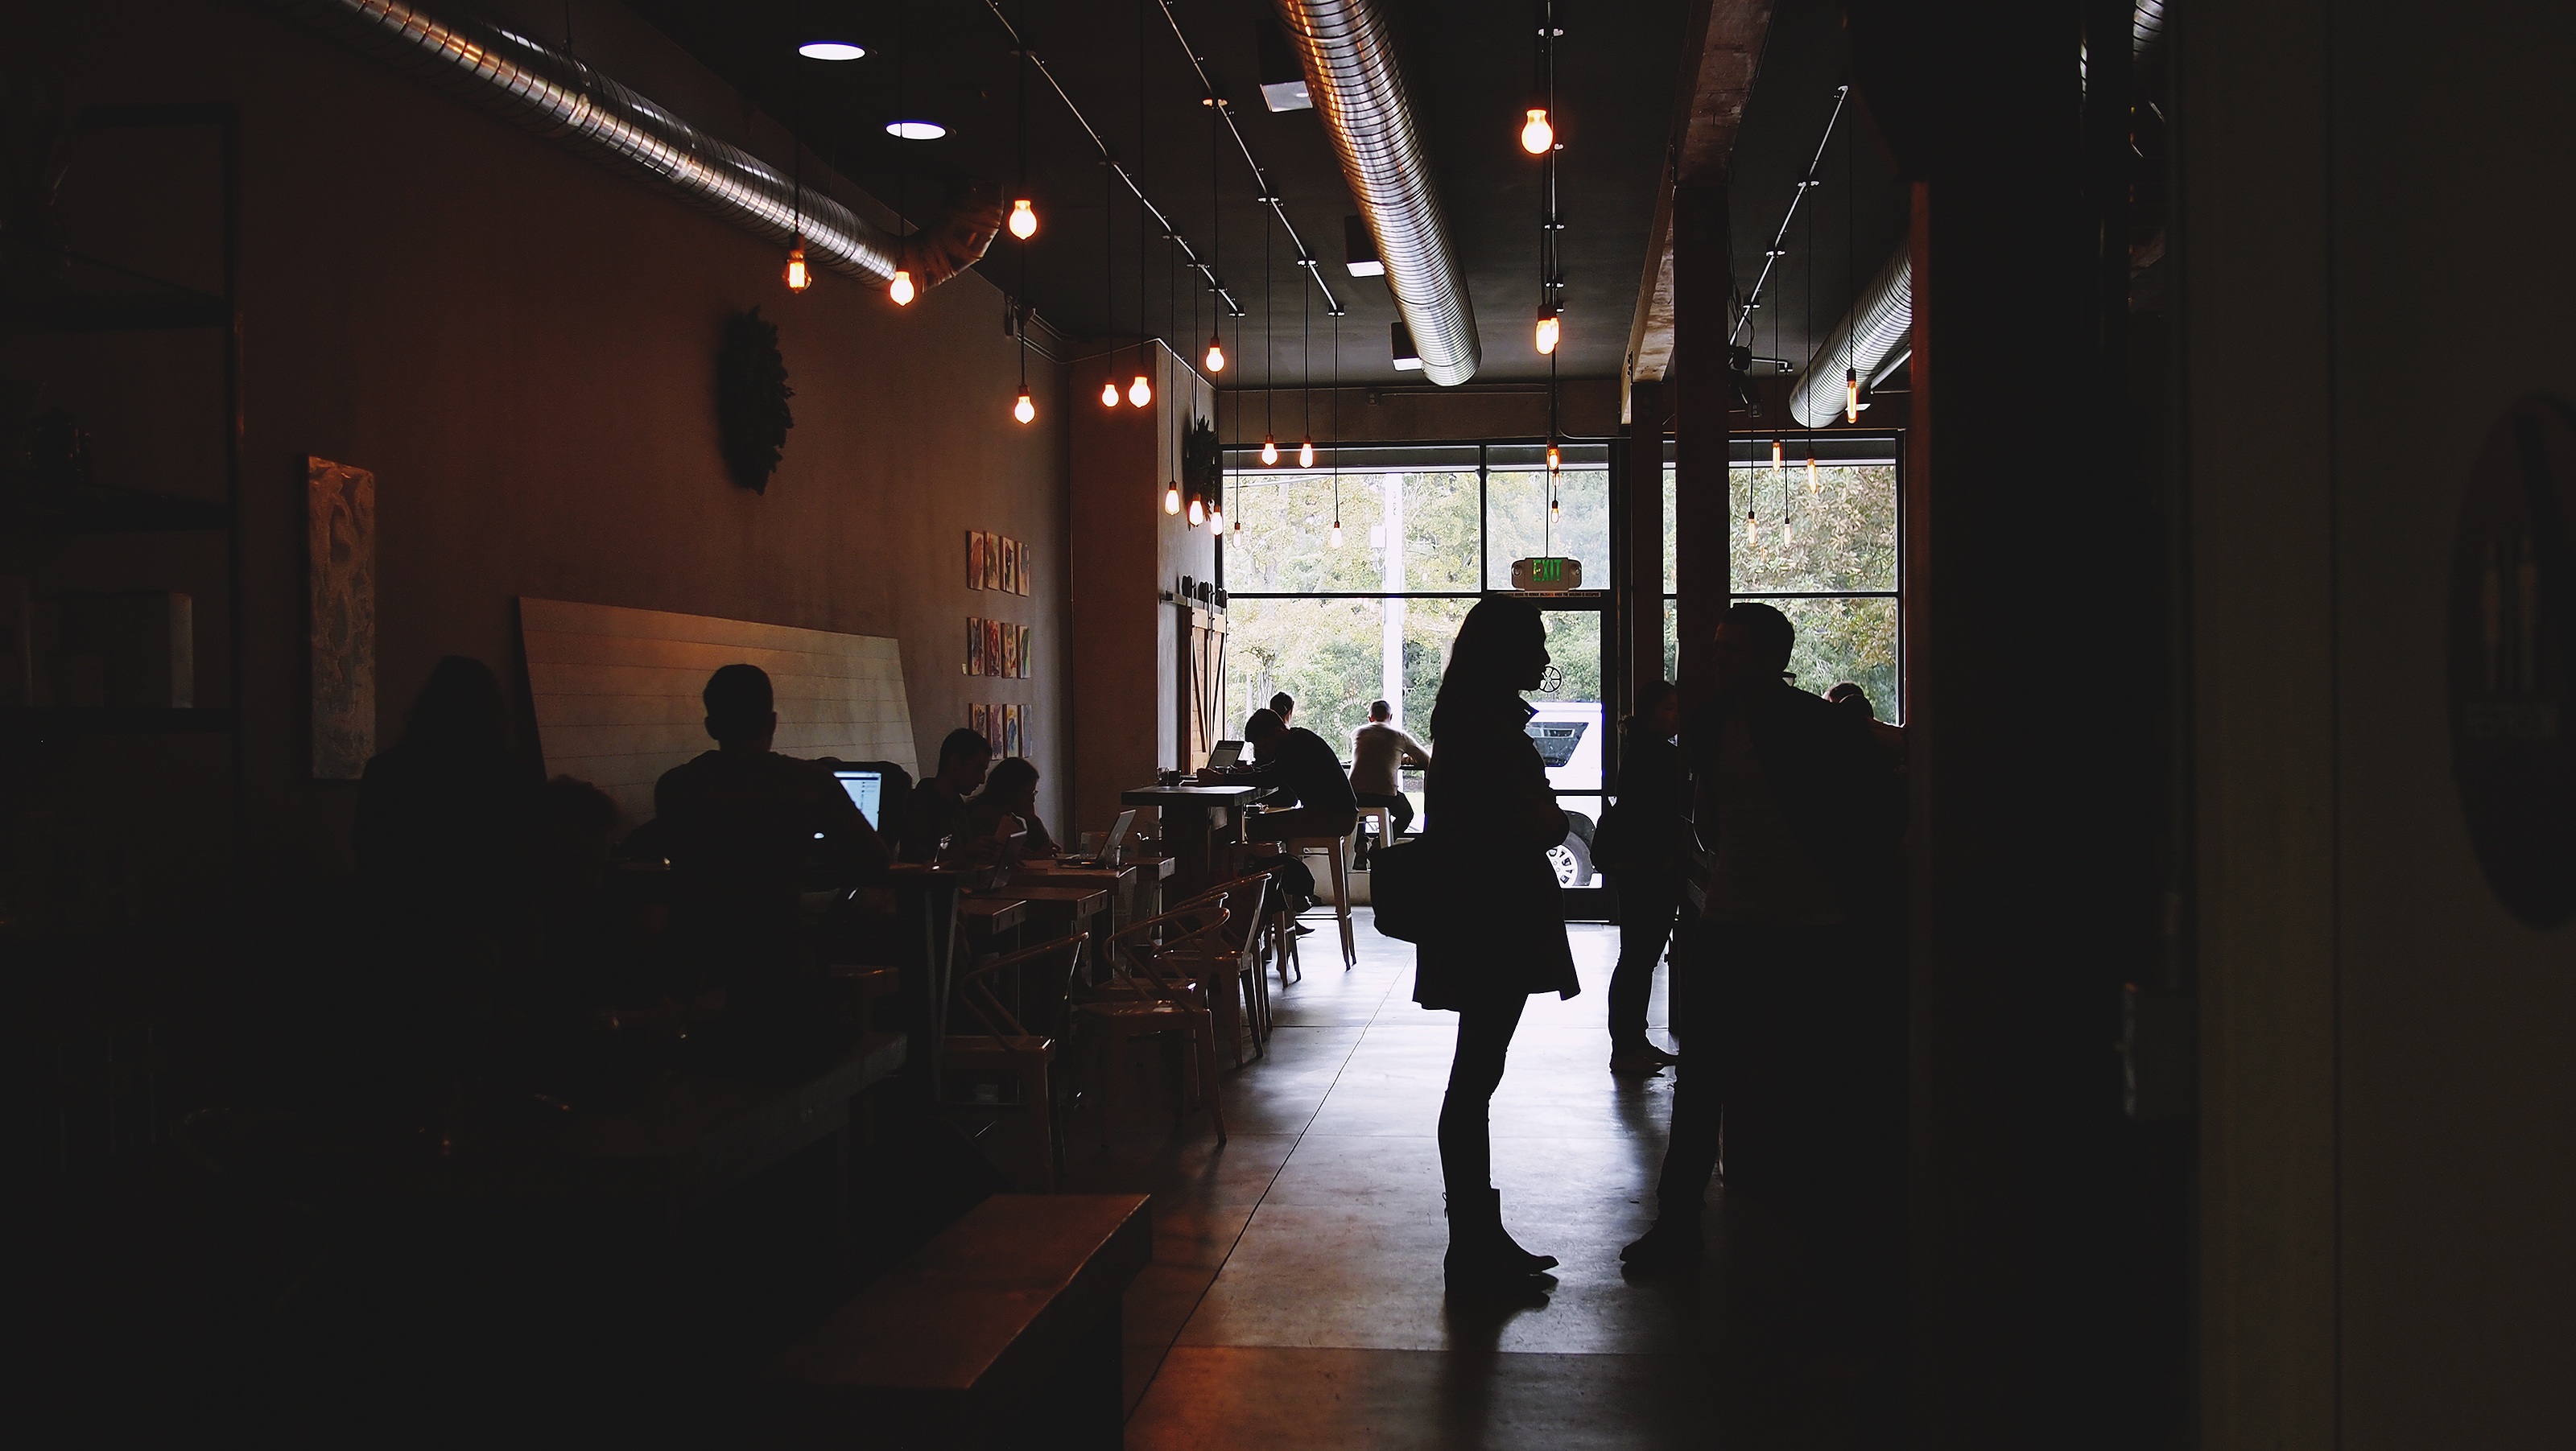
working, cafe, people, night, darkness, chairs, tables, laptops